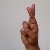
The image shows a hand gesture representing the letter 'R' in Indian Sign Language.